Dana Powell

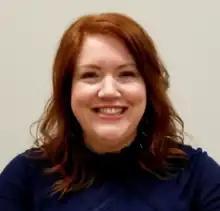
Powell in 2019

Dana Powell is an American comic actress best known for playing Pam Tucker, Cam's sister, on "Modern Family" (2013–2019).